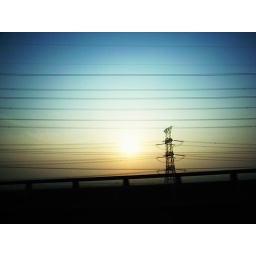
I took this photo in car when went home and did some post-process into lomo style.